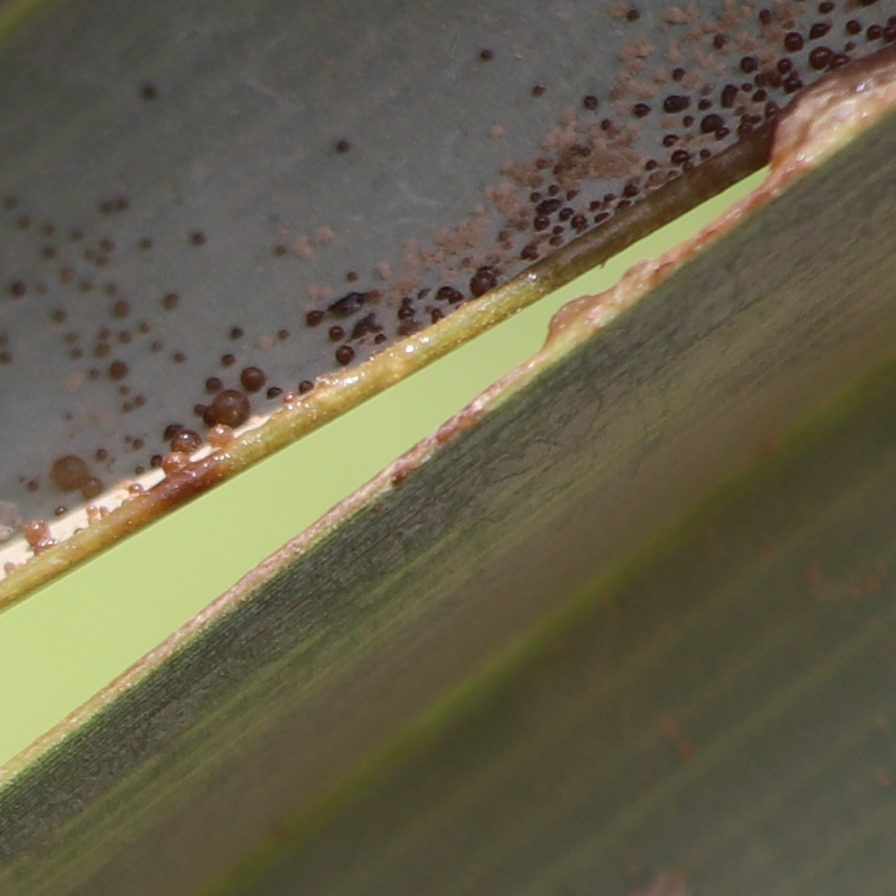
Label: Honey